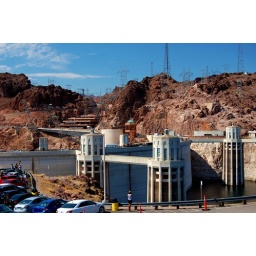
Those towers take water from halfway down the dam so they don't suck in any fish.